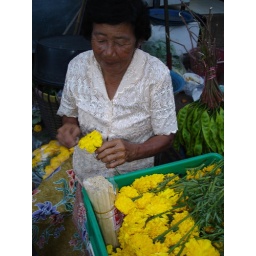
A lady stringing flowers at the market in Phuket Town